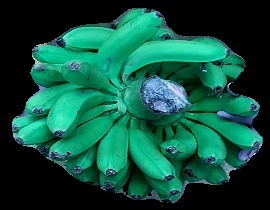
Variety: pachbale
Grade: grade1